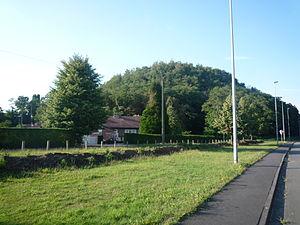
Anzin, Nord, Nord-Pas-de-Calais, France.
Anzin est une commune française de la banlieue de Valenciennes, située dans le département du Nord en région Hauts-de-France.
Dans le bassin minier du Nord-Pas-de-Calais, 339 terrils sont recensés. En 1969, les Houillères leur ont attribué un numéro individuel, pour les référencer, et les exploiter. Ils sont numérotés d'ouest en est, du nᵒ 1 au 202. Une liste complémentaire a été créée dans les années 1970. Les sites y sont numérotés de 203 à 260, sans logique spécifique, chaque numéro ayant été attribué en fonction des sites susceptibles d'être exploités. Certains sites étant composés de plusieurs terrils annexes ou satellites, une lettre suit le numéro.
La fosse de la Bleuse Borne, anciennement Saint-Léonard ou Bleuse Nord, de la Compagnie des mines d'Anzin est un ancien charbonnage du Bassin minier du Nord-Pas-de-Calais, situé à Anzin. La fosse est commencée en 1783, l'épuisement réalisé est tel qu'il assèche les puits des environs et les fossés de la citadelle de Valenciennes. Les terrils nᵒˢ 189, 189A, 189B et 218 sont édifiés à proximité de la fosse au fil des décennies. Des corons, puis des cités, sont construits. Elle est mise en communication avec les fosses La Cave et Saint-Louis, puis Thiers. Elle cesse d'extraire le 16 février 1935. Elle est alors la fosse ayant le plus produit de la compagnie.